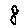
Label: 8